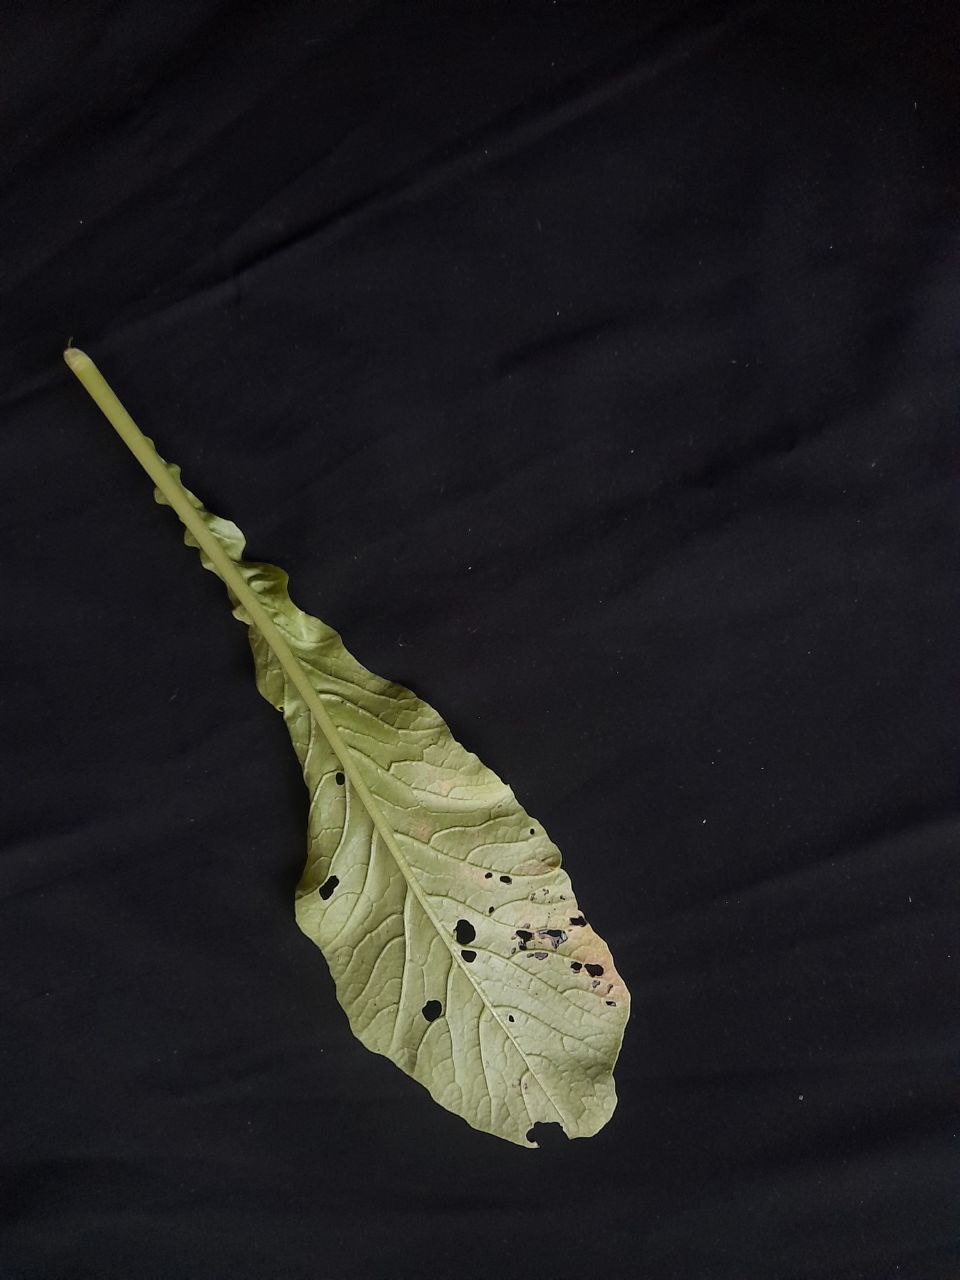
Label: flea beetle